Silent Sentinels

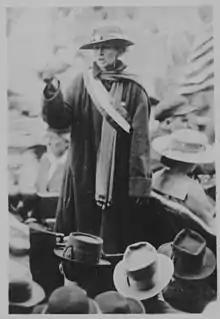
Florence Bayard Hilles, chairman of the Delaware Branch of the NWP and member of the national executive committee, was arrested picketing the White House July 13, 1917, sentenced to 60 days in Occoquan Workhouse. She was pardoned by President Wilson after serving three days of her term.

On June 22, 1917, police arrested protesters Lucy Burns and Katherine Morey on charges of obstructing traffic because they carried a banner quoting from Wilson's speech to Congress: "We shall fight for the things which we have always carried nearest our hearts—for democracy, for the right of those who submit to authority to have a voice in their own governments." On June 25, 12 women were arrested, including Mabel Vernon and Annie Arniel from Delaware, again on charges of obstructing traffic. They were sentenced to three days in jail or to pay a $10 fine. They chose jail because they wanted to show commitment to their cause and their willingness to sacrifice their physical bodies. On July 14, 16 women, including Matilda Hall Gardner, Florence Bayard Hilles, Alison Turnbull Hopkins, and Elizabeth Selden Rogers (of the politically powerful Baldwin, Hoar & Sherman family) were arrested and sentenced to 60 days in jail or to pay a $25 fine. Again, the women chose jail. Lucy Burns argued that the women should be treated as political prisoners, but that designation had never been used in America.